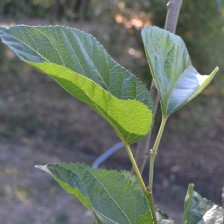
Variety: ChiangMaiBuriram60